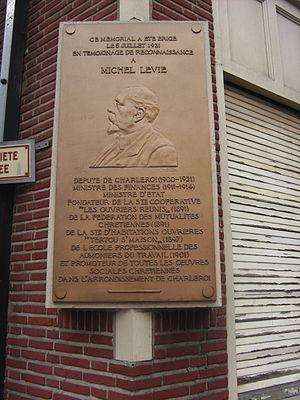
Plaque apposée à Charleroi (Belgique), Grand Rue. Texte
Michel Édouard Levie est un homme politique belge, membre du Parti catholique.